Culture of Romania

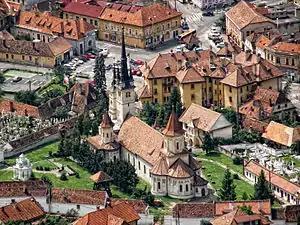
St. Nicholas Church, Brașov in Brașov (Hungarian: "Brassó")

The first half of the 20th century is regarded by many as the golden age of Romanian culture, and it is the period when it reached its main level of international affirmation and a strong connection to European cultural trends. The most important artist who had a great influence on the world culture was the sculptor Constantin Brâncuși (1876–1957), a central figure of the modern movement and a pioneer of abstraction, an innovator of world sculpture by immersion in the primordial sources of folk creation.